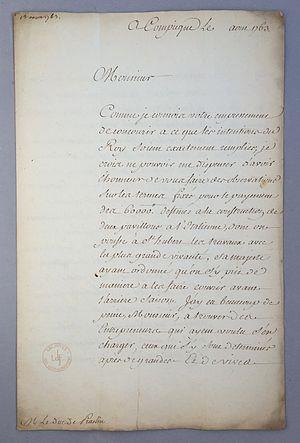
LdF ms BR-0104: Abel-François Poisson de Vandières, marquis de Marigny (1727-1781), directeur général des bâtiments et frère de Madame de Pompadour, favorite du Roi Louis XV. Lettre (non signée/ secrétaire, pour copie) adressée à César Gabriel de Choiseul-Chevigny, duc de Praslin (1712-1785), au sujet de la construction des pavillons à l'italienne du Château de Saint-Hubert (Le Perray-en-Yvelines, domaine royal de Louis XV), sous la direction du Premier architecte du Roi Ange-Jacques Gabriel (1698-1782). Il faut en effet 60000 livres pour la construction de ces pavillons et l’entrepreneur, trouvé avec difficulté, réclame 15000 livres par mois pour pouvoir continuer les travaux. Il a épuisé les caisses pour payer la première partie et demande donc à Praslin de l’aider pour le reste. «
Le château de Saint-Hubert était un château royal bâti par Ange-Jacques Gabriel, Premier architecte du roi, sur ordre de Louis XV au Perray-en-Yvelines. Il fut démoli en 1855. Il n'en subsiste à peu près rien aujourd'hui.